Otago Pioneer Women's Memorial Hall

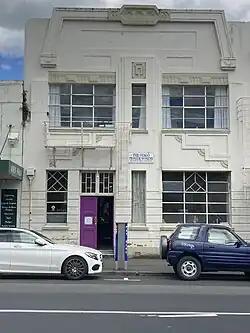
The hall entrance in 2020. The original facade was likely boldly coloured to emphasise the Art Deco detailing.

The Otago Pioneer Women's Memorial Hall (also known as the Otago Pioneer Women's Memorial Association Building) is a building in Dunedin, New Zealand, registered as a Category 1 historic place by Heritage New Zealand.